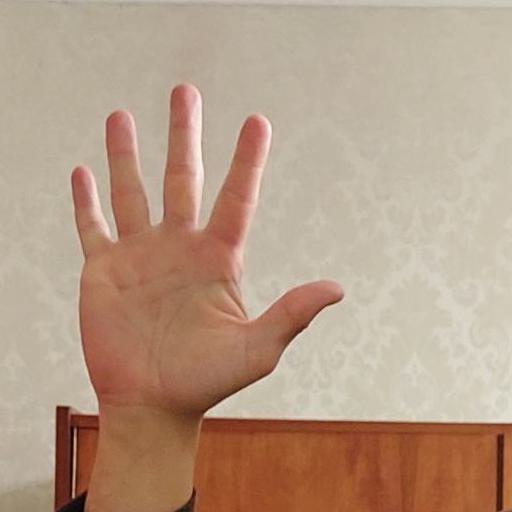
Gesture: palm